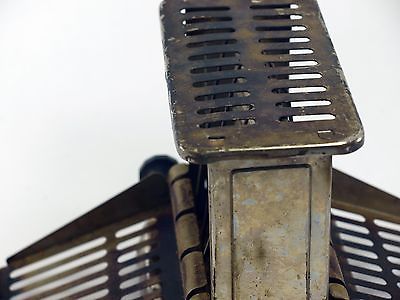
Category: toaster